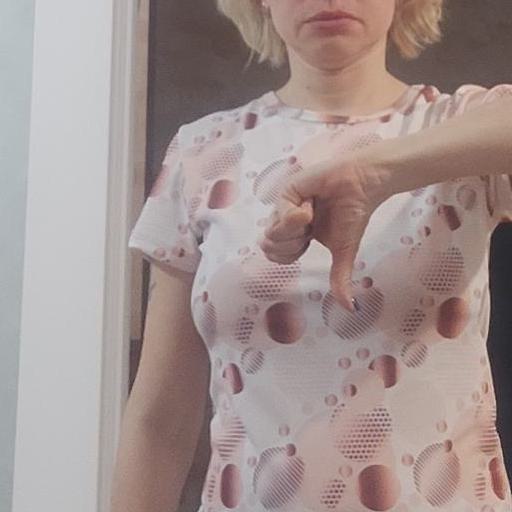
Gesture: dislike